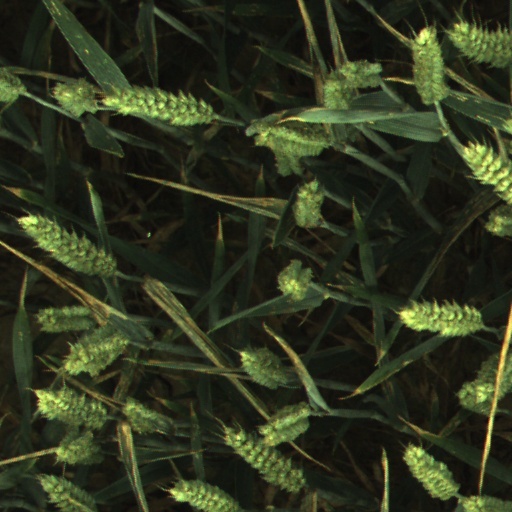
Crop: wheat